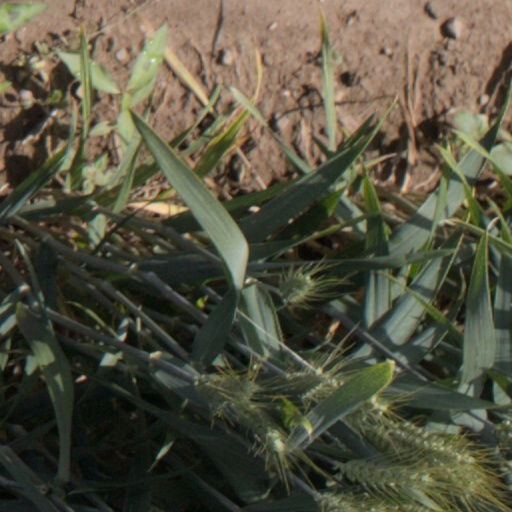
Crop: wheat